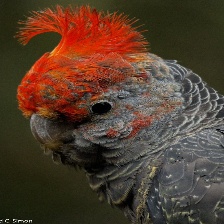
Species: GANG GANG COCKATOO
Scientific name: CALLOCEPHALON FIMBRIATUM
ImageNet parent category: sulphur-crested_cockatoo